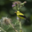
Label: bird